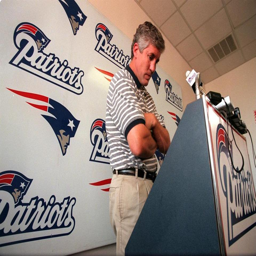
person was dejected at this session with reporters during a stretch where sports team lost four of games .